Straßgang

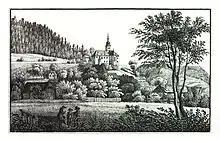
Straßgang with church of St. Florian, 1830, Lith. J.F. Kaiser, Graz

Straßgang (from Slavic "straža" "look-out, watchtower") is the 16th city district of Graz, in the Austrian province of Styria. It is located in the south-west of Graz at the bottom of the hills Buchkogel and Florianiberg.